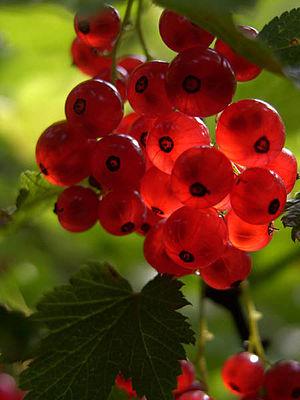
La confiture de groseilles de Bar-le-Duc est une confiture composée de groseilles blanches ou rouges épépinées à la plume d'oie. C'est une spécialité gastronomique de la commune de Bar-le-Duc.